Holstentor

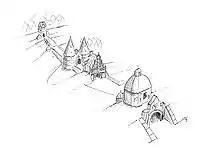
The Holsten Gate in 1700. The drawing shows the various gates as they appeared around 1700. In the front the Second Outer Holsten Gate is visible, followed by the Outer and Middle Holsten Gates Behind the Holsten Bridge is the Inner Holsten Gate—in this picture the half-timbered construction which replaced the original gate in the 17th century.

The oldest Holsten Gate guarded the nearby banks of the Trave River. One had to leave the city through this gate in order to get to the Holsten Bridge, which crossed the river. It is not known when a gate was erected here for the first time. The Holsten Bridge was first mentioned in a 1216 deed signed by the king of Denmark. It is likely that already at that time there was a gate and a city wall along the Trave River. The designations "Holsten Bridge" (and "Holsten Gate") are simply a consequence of the fact that the city's western exit was in the direction of Holstein.